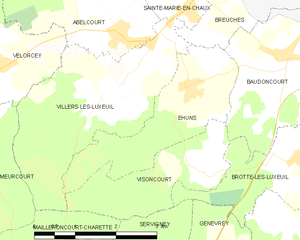
Carte des communes françaises